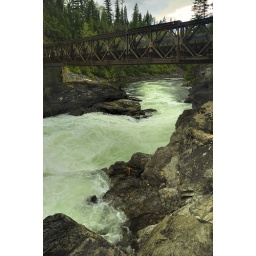
Clearwater river flows southbound under the narrow bridge